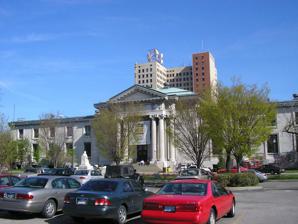
Building: Louisville Main Library
Country: United States of America
Year built: 1906
United States historic place Louisville Free Public Library U.S. National Register of Historic Places Location 301 W. York St., Louisville, Kentucky Coordinates 38°14′39.98″N 85°45′28.23″W / 38.2444389°N 85.7578417°W / 38.2444389; -85.7578417 Area 2.2 acres (0.89 ha) Built 1906 ( 1906 ) Architect Pilcher and Tachau Architectural style Beaux Arts NRHP reference No. 80001608 Added to NRHP March 27, 1980 The Louisville Main Library is the main branch of the Louisville Free Public Library , which is a public library system serving the city of Louisville, Kentucky . Description and history The Louisville Main Library is sited at Fourth and York streets, south of Broadway , adjacent to downtown Louisville . In 1969, a $4 million north building was added to the classicizing Carnegie structure. This provided an additional 110,000 square feet (10,000 m 2 ) of floor space, compared to the 42,000 sq ft (3,900 m 2 ) in the original building. References